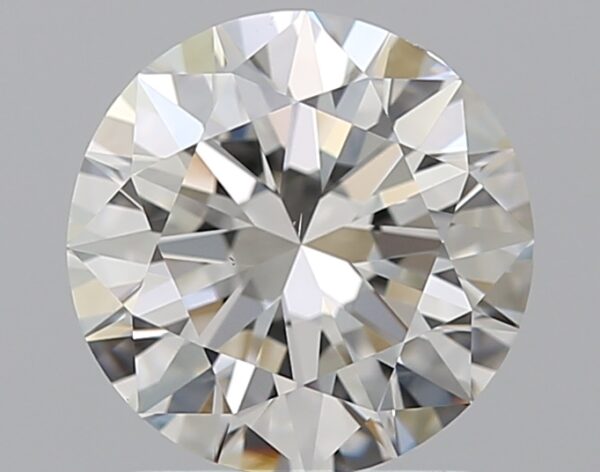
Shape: round
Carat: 1.5
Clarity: VS1
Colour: F
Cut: EX
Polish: EX
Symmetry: EX
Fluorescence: F
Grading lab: GIA
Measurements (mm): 7.31 x 7.36 x 4.5